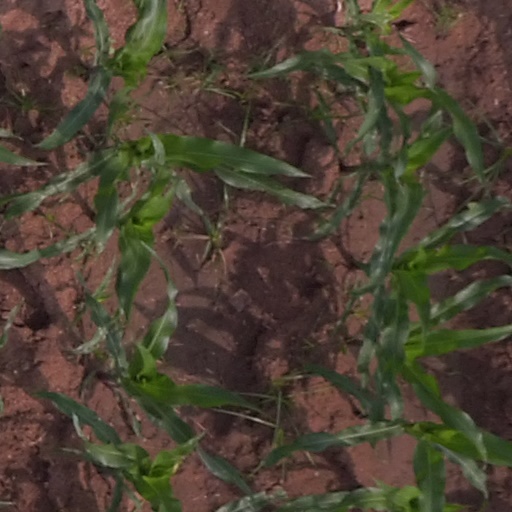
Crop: maize; corn